Tom Murray (New Zealand rower)

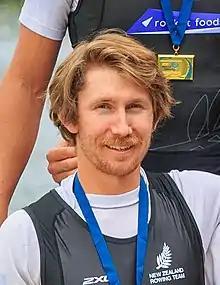
Murray in 2021

Thomas James Murray (born 5 April 1994) is a New Zealand rower. Born and raised in Blenheim, he is a member of New Zealand's national rowing team and has competed in the eight and in the coxless pair. In the smaller boat, he has medalled in two World Rowing Championships; bronze in 2017 and silver in 2019. At the 2016 Rio Olympics, he competed with the eight and won gold in the same boat class at the 2020 Tokyo Olympics. Murray has won four consecutive premier national titles in the coxless pair. He has been world champion in age group rowing events three times.